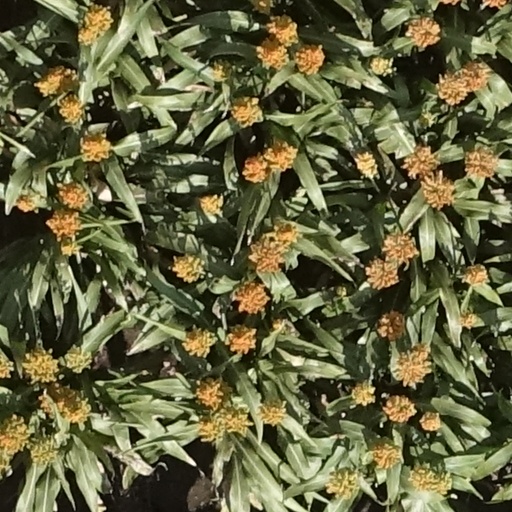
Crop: sorghum